Timeline of the Russian invasion of Ukraine (8 April – 28 August 2022)

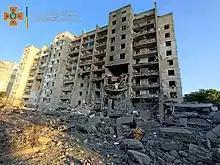
An apartment building in Serhiivka after the strike

Serhiy Haidai confirmed that Russian forces captured Metiolkine on Sievierodonetsk's eastern outskirts.